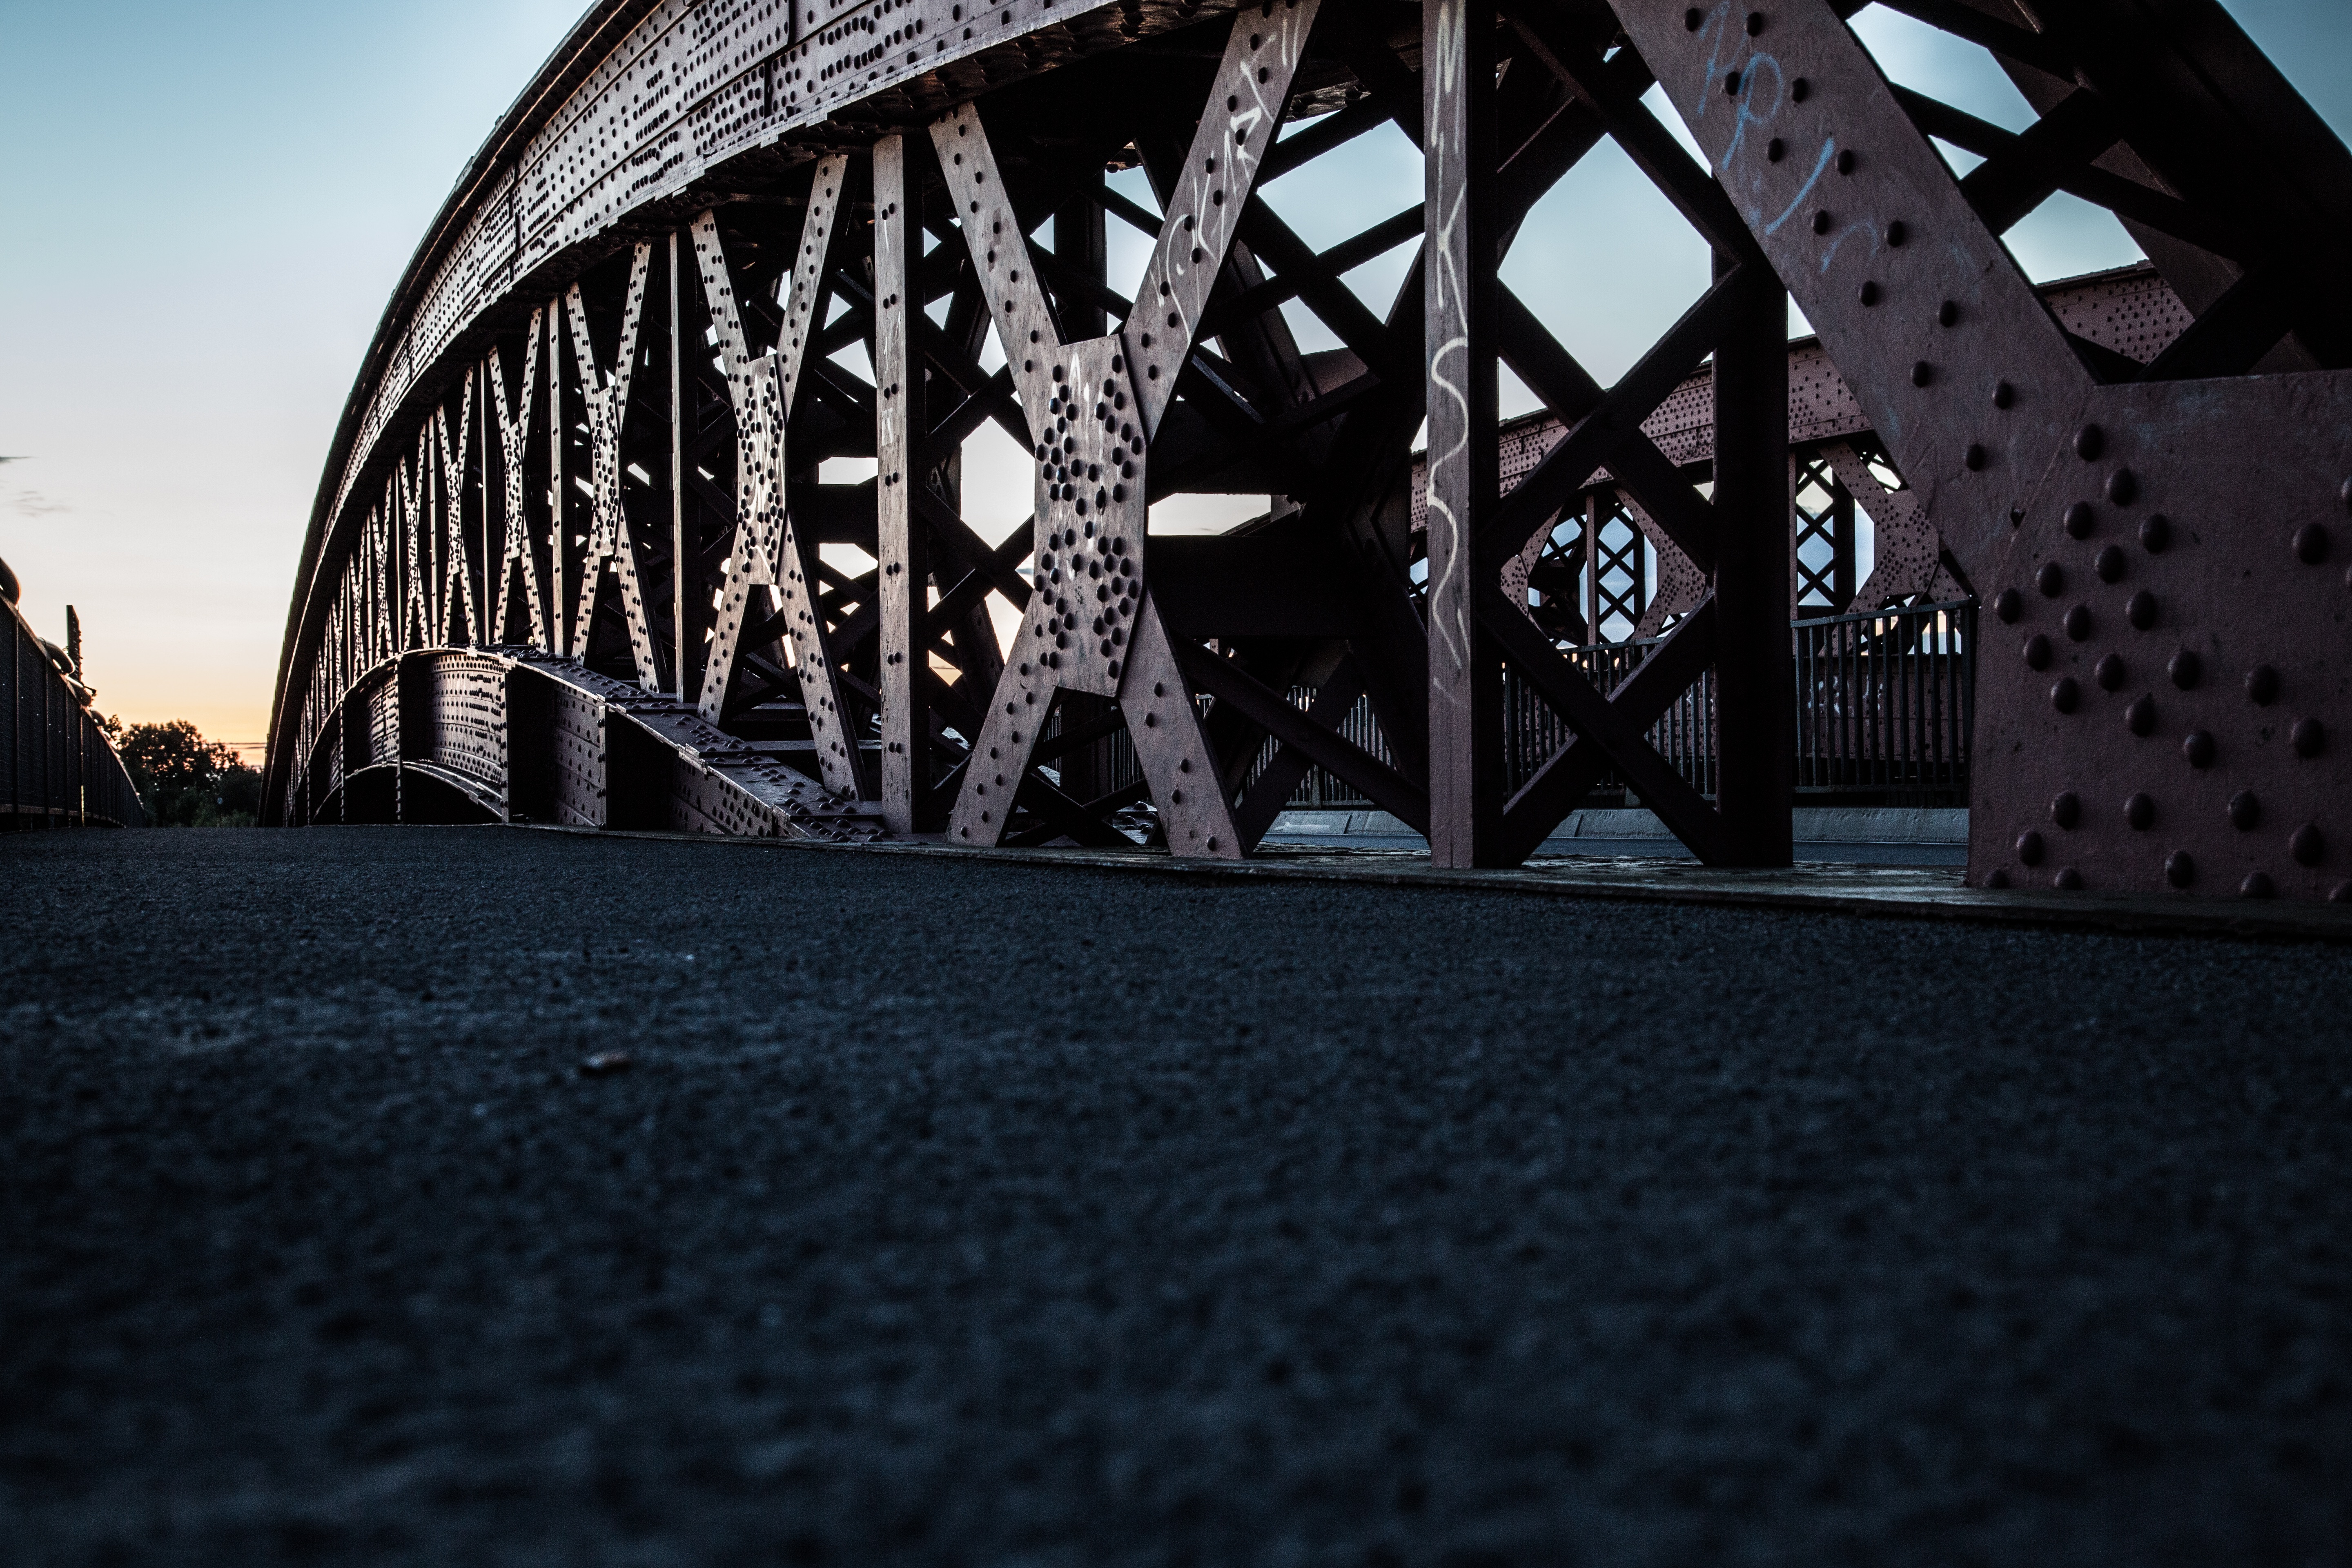
light, architecture, bridge, night, arch, darkness, black, monochrome, symmetry